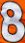
Number: 8